Cherokee Female Seminary

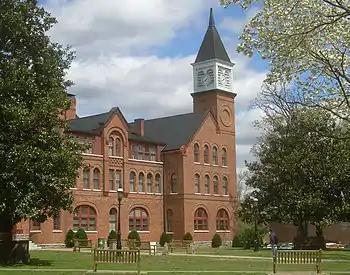
Seminary Hall at Northeastern State University in Tahlequah

The Cherokee Nation increasingly valued education throughout the 17th century and set aside proceeds from land cessions to the United States in 1819 to be invested in education for their children. The Cherokee Female Seminary was established alongside the Cherokee Male Seminary during the annual session of the Cherokee Nation's National Council in November 1846. The Female Seminary opened to students in 1850, one year before the Male Seminary.